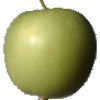
Label: Apple Granny Smith 1